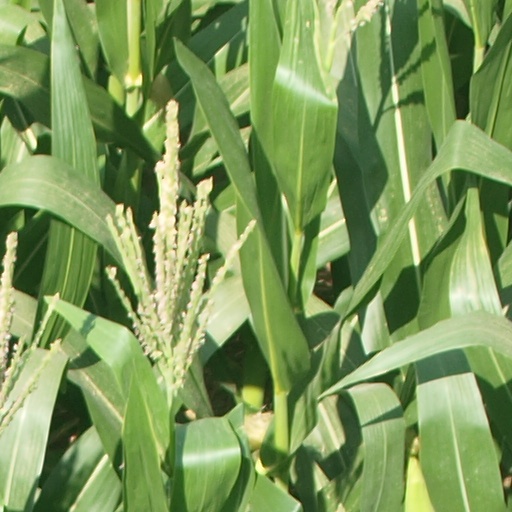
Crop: maize; corn